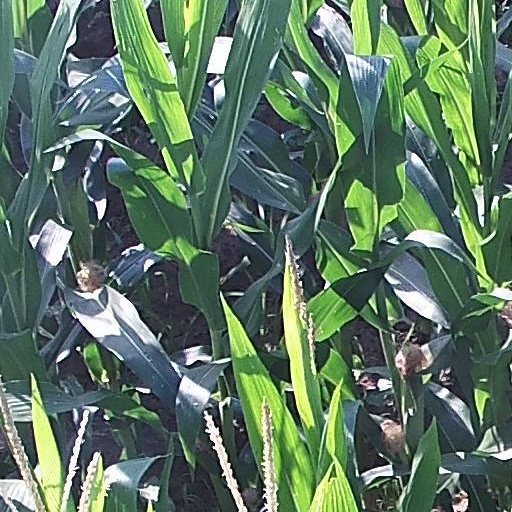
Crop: maize; corn